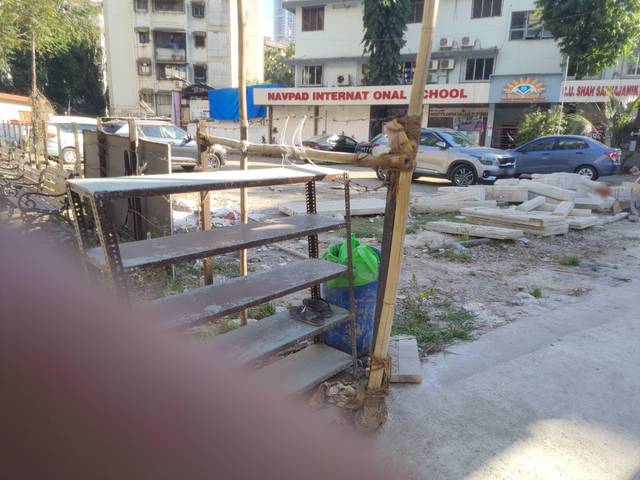
Region: India
Coordinates: 19.195, 72.857